Michael Collins (Irish leader)

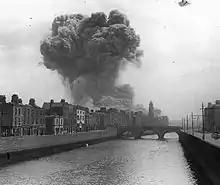
The Provisional Government, led by Collins, gave the order to bombard the Four Courts with artillery shells in an attempt to remove the anti-Treaty IRA. This was the start of the Irish Civil War.

The death of Sir Henry Wilson caused a furor in London. Lloyd George, the Prime Minister, sent a letter to Collins saying that the 'ambiguous position' of the Provisional Government with regard to the IRA in the Four Courts could no longer be tolerated. The British cabinet met the day after the assassination and agreed that Collins' reply had not given a 'definite enough commitment' to disperse the Four Courts occupation. They ordered Nevil Macready, commander of the British garrison still in Dublin, to attack the Four Courts, whose republican garrison they blamed for the shooting of Wilson. The plan was put on hold at the last minute when Macready advised the government, on 26 June, to give Collins' Provisional Government one more chance to act against the Four Courts.